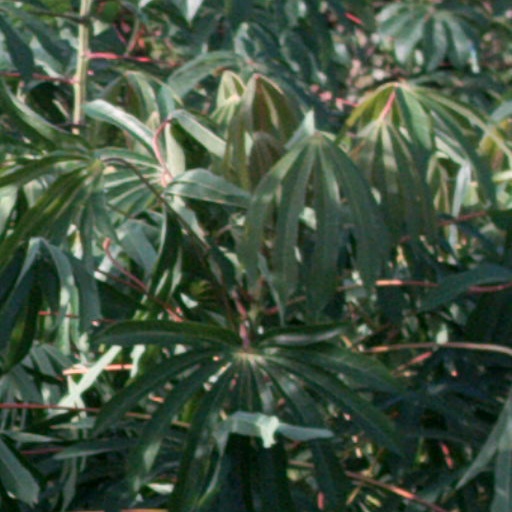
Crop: cassava